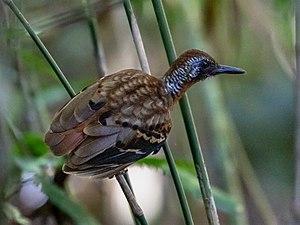
Le Palicour de Cayenne est une espèce de passereau appartenant à la famille des Thamnophilidae. Il est la seule espèce du genre Myrmornis.